A Unique Spring

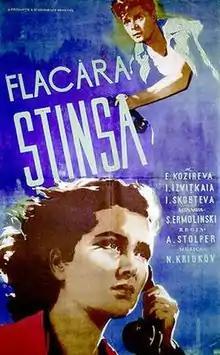
Original Romanian film poster

A Unique Spring is a 1957 Soviet drama film directed by Aleksandr Stolper and starring Yevgeniya Kozyreva, Izolda Izvitskaya and Aleksandr Mikhaylov.